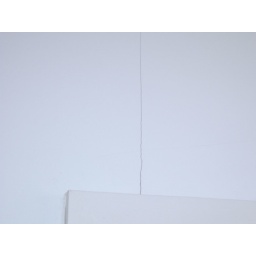
top bed room, crack above door frame